The Kid Brother

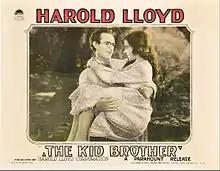
Harold and Mary

When Jim finds out that Harold authorized the medicine show, he orders his son to shut down the performance. Harold tries, but Farrell makes a fool of him, then has him tied up. Harold's sworn enemy, Hank Hooper, pelts him and accidentally starts a fire that consumes the medicine show wagon. Harold invites Mary to spend the night in the family home. Jim is asleep, so Harold cannot get his permission, Harold has to use his wits to overcome the opposition of his brothers. However, Mrs. Hooper and her son Hank show up and take Mary with them, as it would not be decent for Mary to spend the night in a house without "womenfolk."